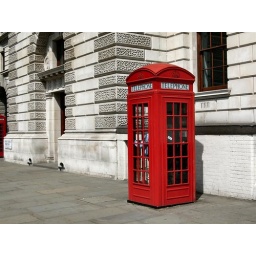
Old telephone box in Great George Street, London, UK.